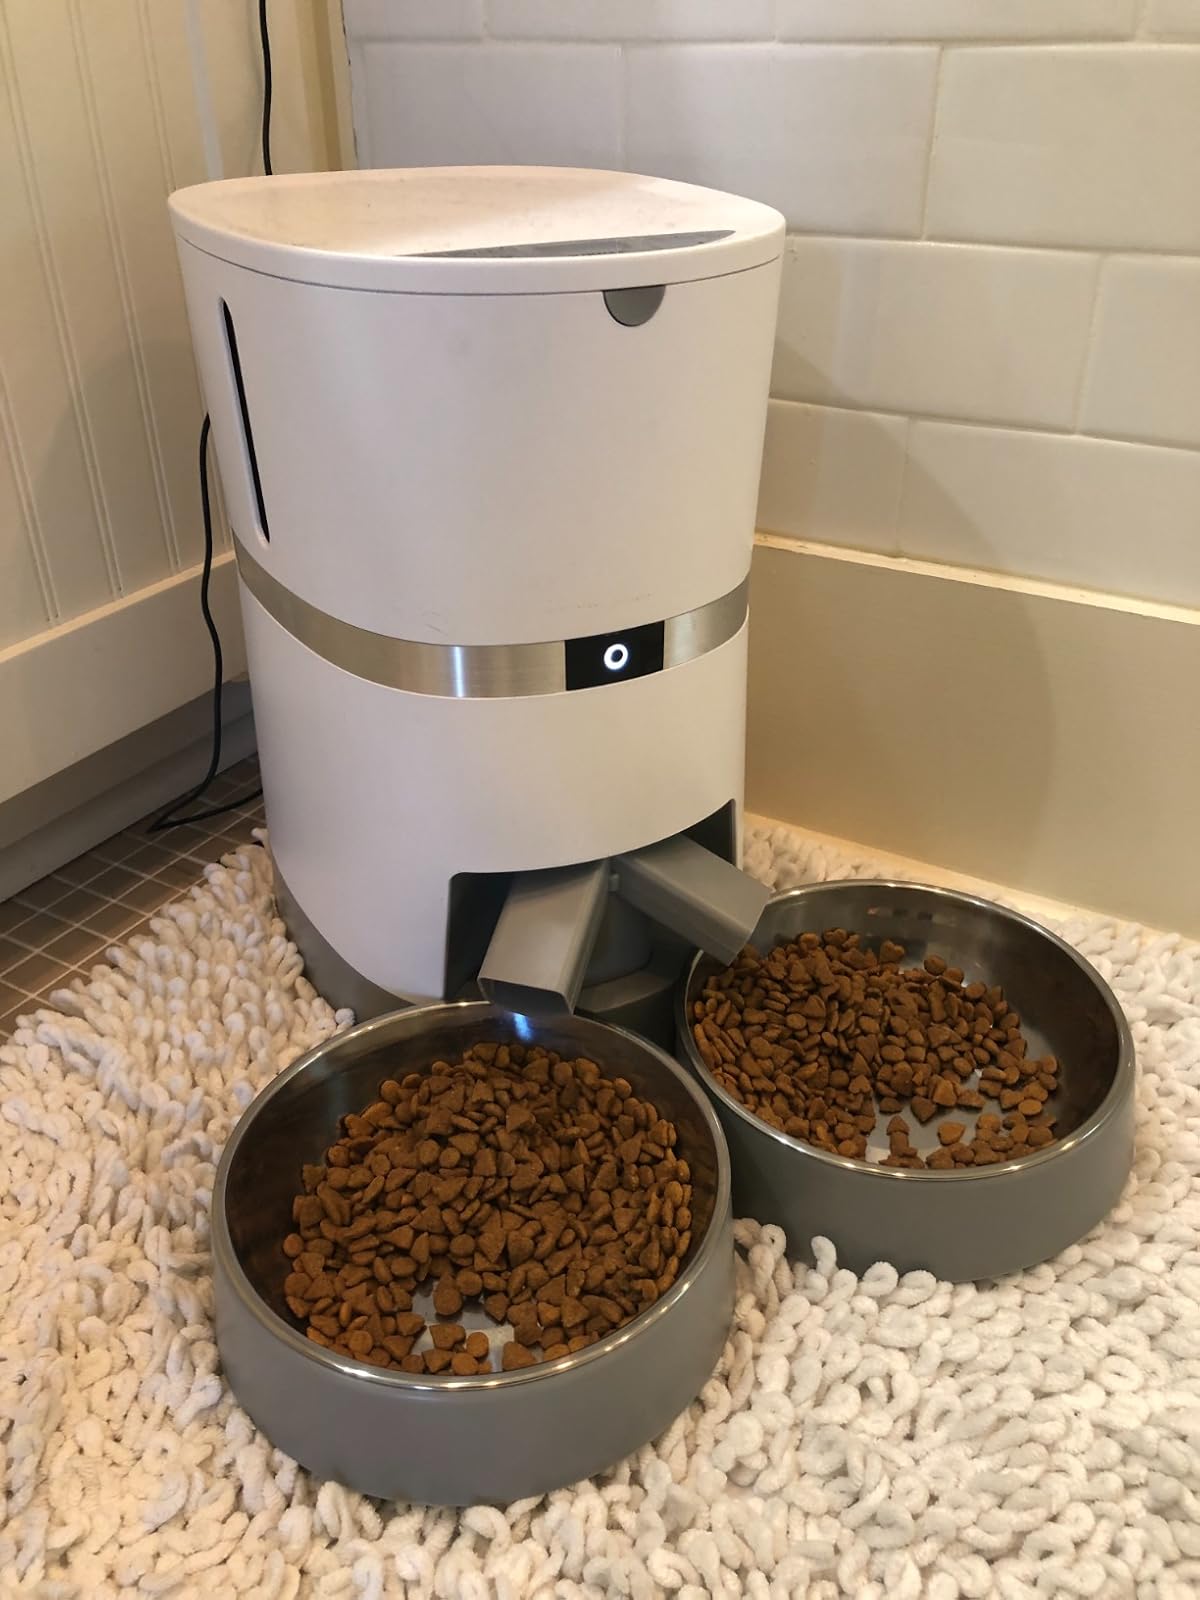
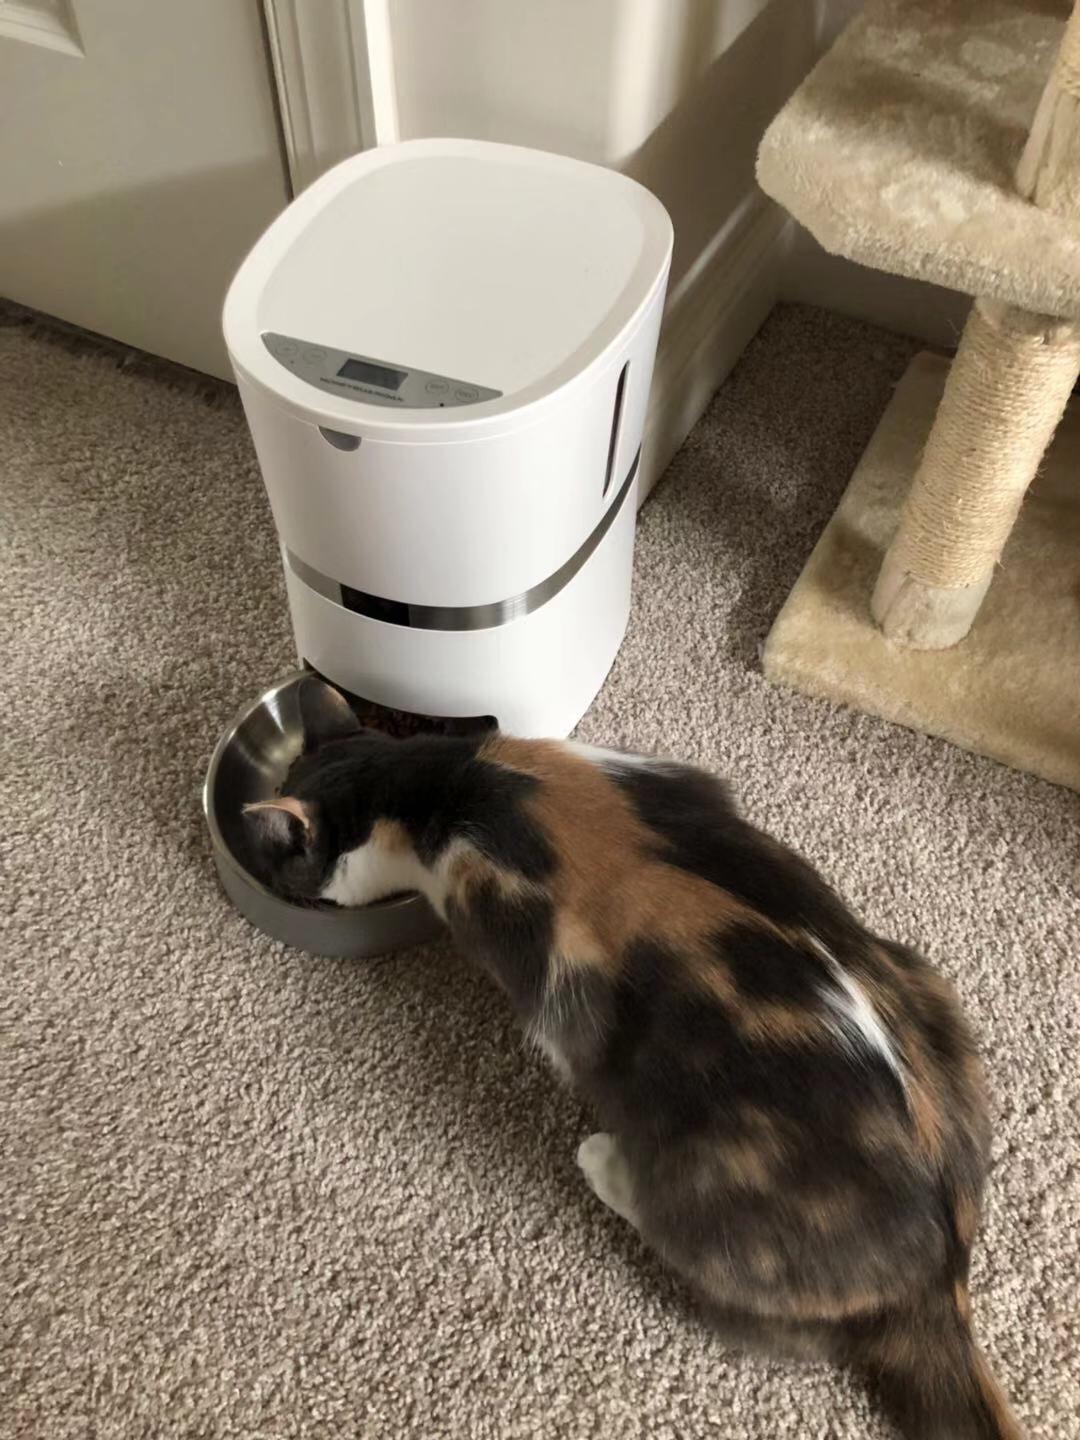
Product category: items_feeder
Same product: no